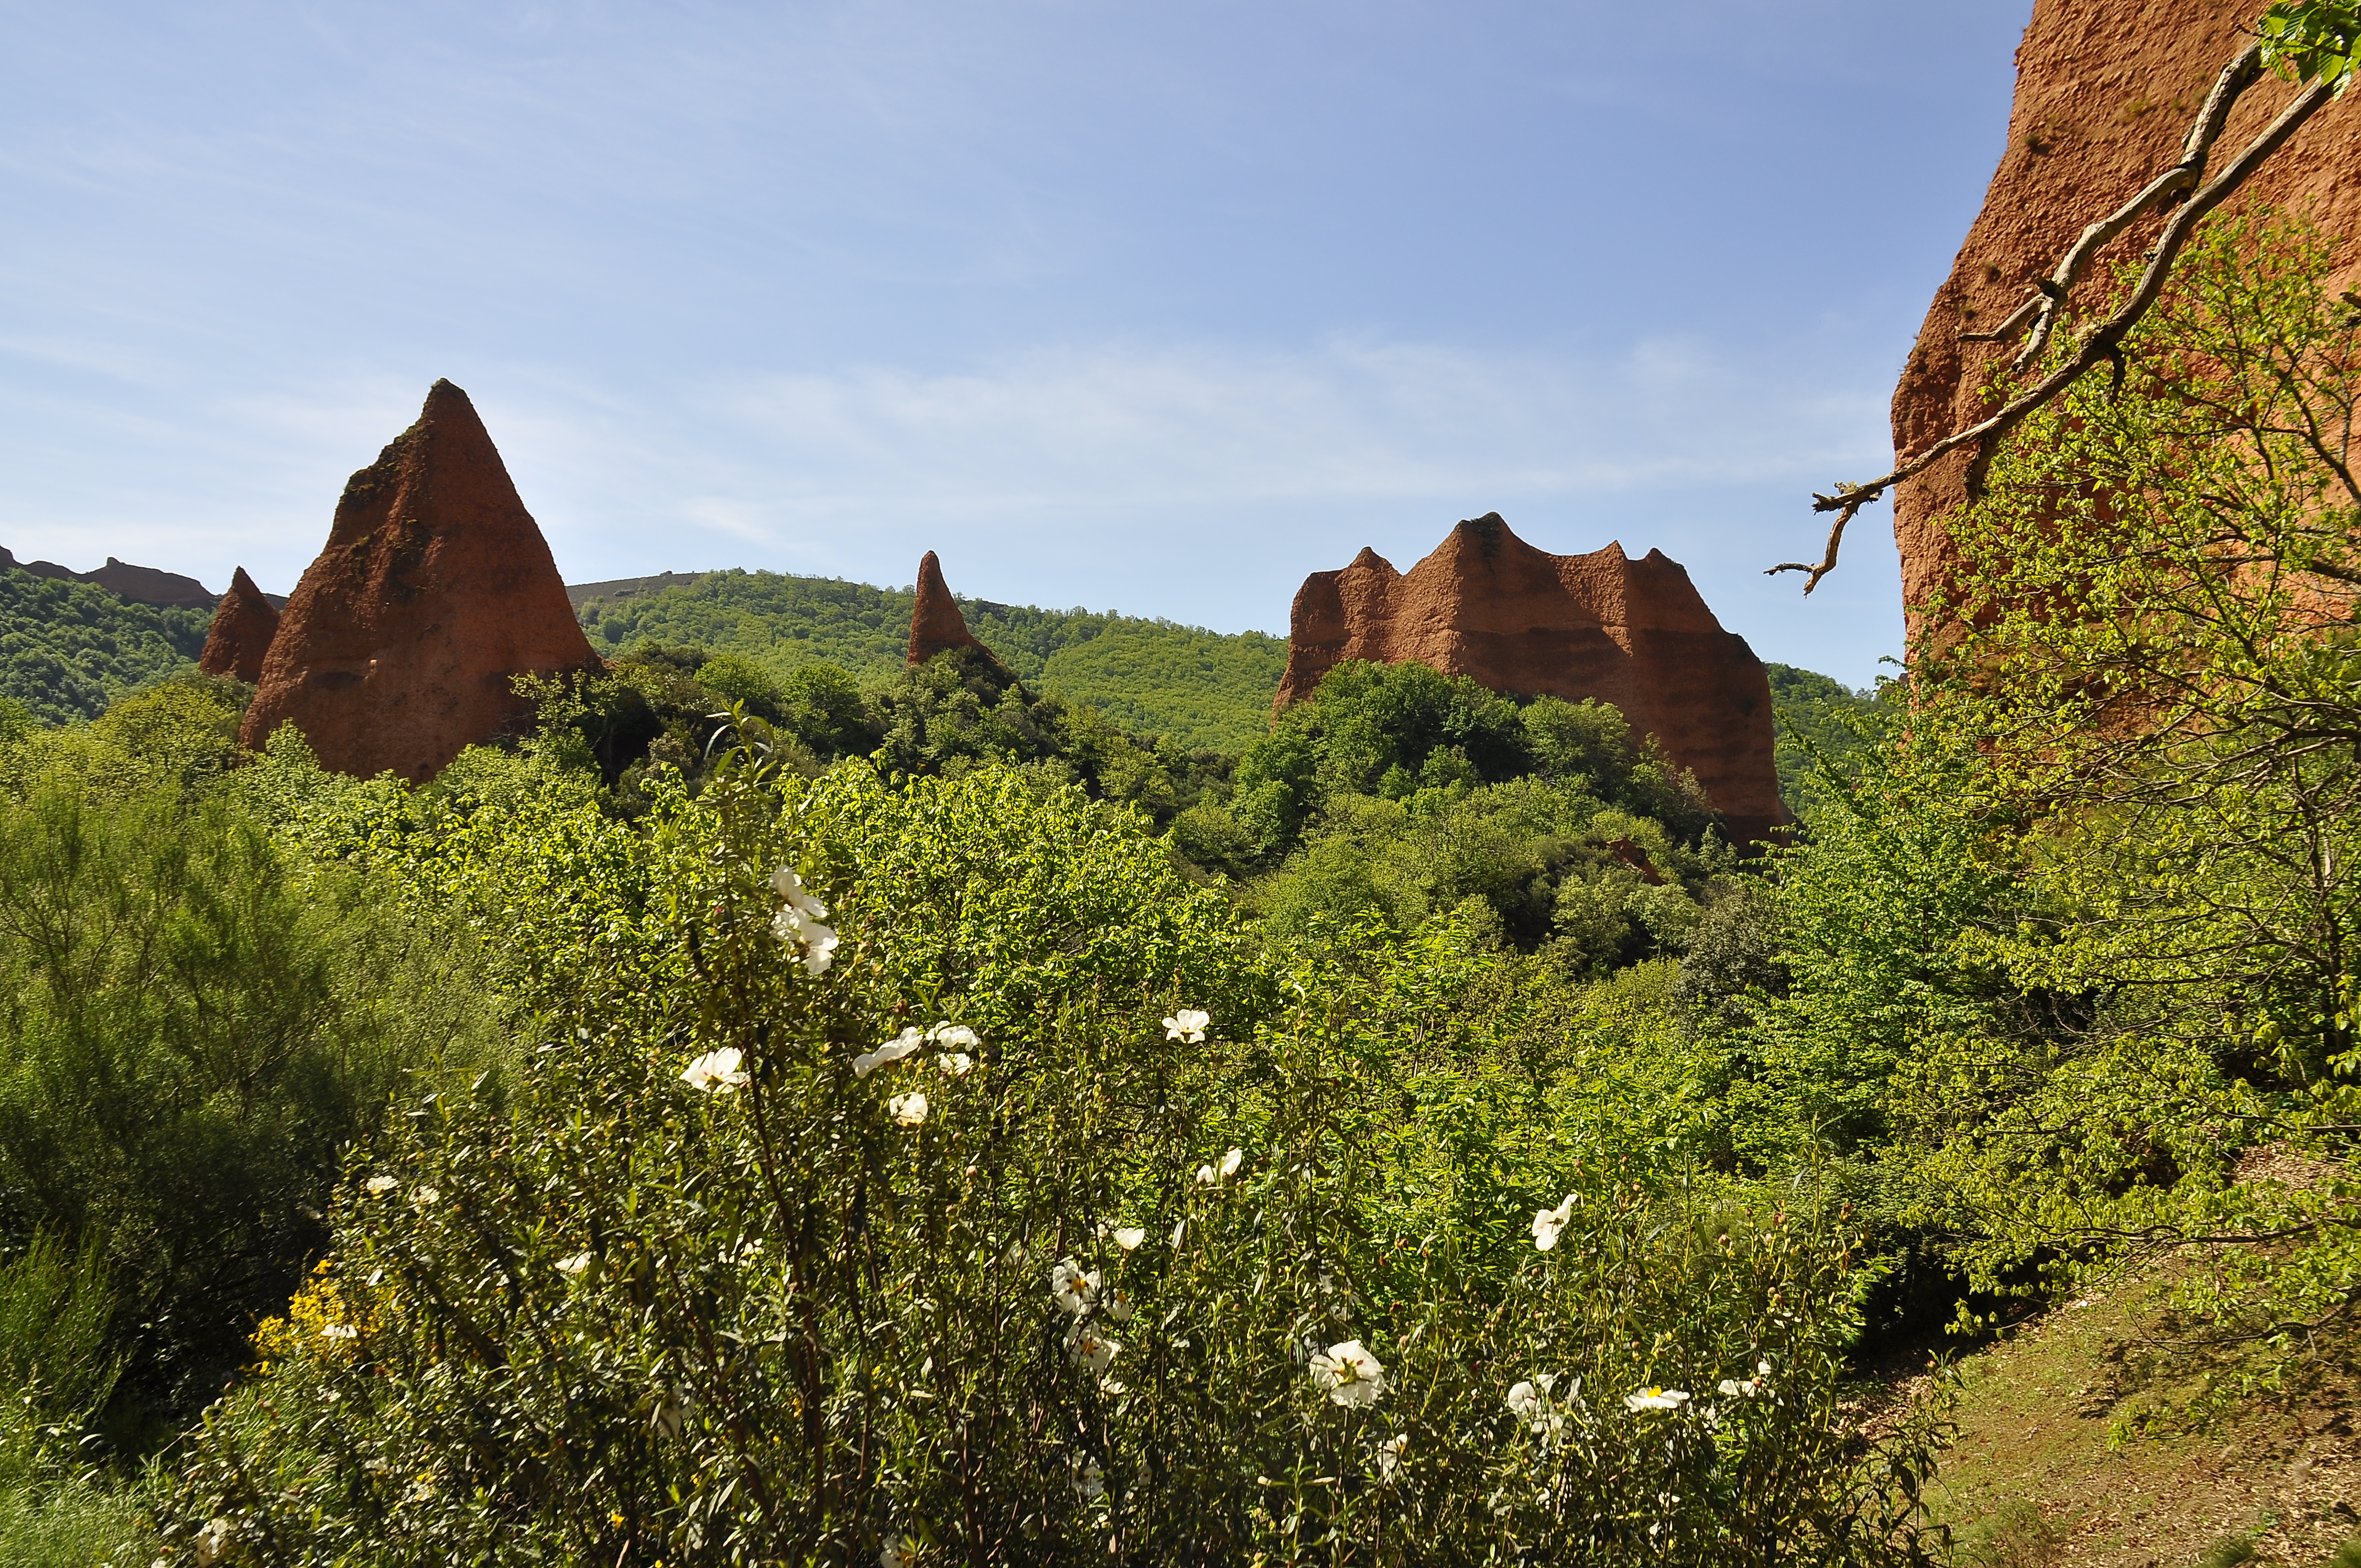
landscape, tree, nature, grass, rock, wilderness, mountain, plant, trail, meadow, leaf, hill, flower, adventure, valley, mountain range, cliff, autumn, park, nikon, terrain, flora, ridge, spain, plateau, paisaje, campo, naturleza, monumentonatural, minasromanas, castillayleon, ecosystem, espana, rural area, landform, biome, natural environment, geographical feature, mountainous landforms